L'Ajoupa-Bouillon

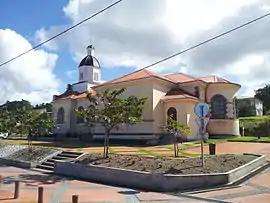
The Church of the Immaculate Conception, in L'Ajoupa-Bouillon

L'Ajoupa-Bouillon, commonly known as L'Ajoupa, is a commune and town in the French overseas department and region, and island, of Martinique.